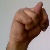
The image shows a hand gesture representing the letter 'N' in Indian Sign Language.